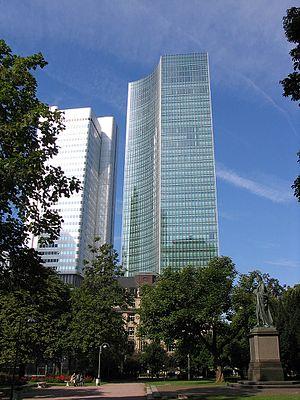
Le Skyper est un gratte-ciel de bureaux situé dans la ville de Francfort-sur-le-Main, en Allemagne.